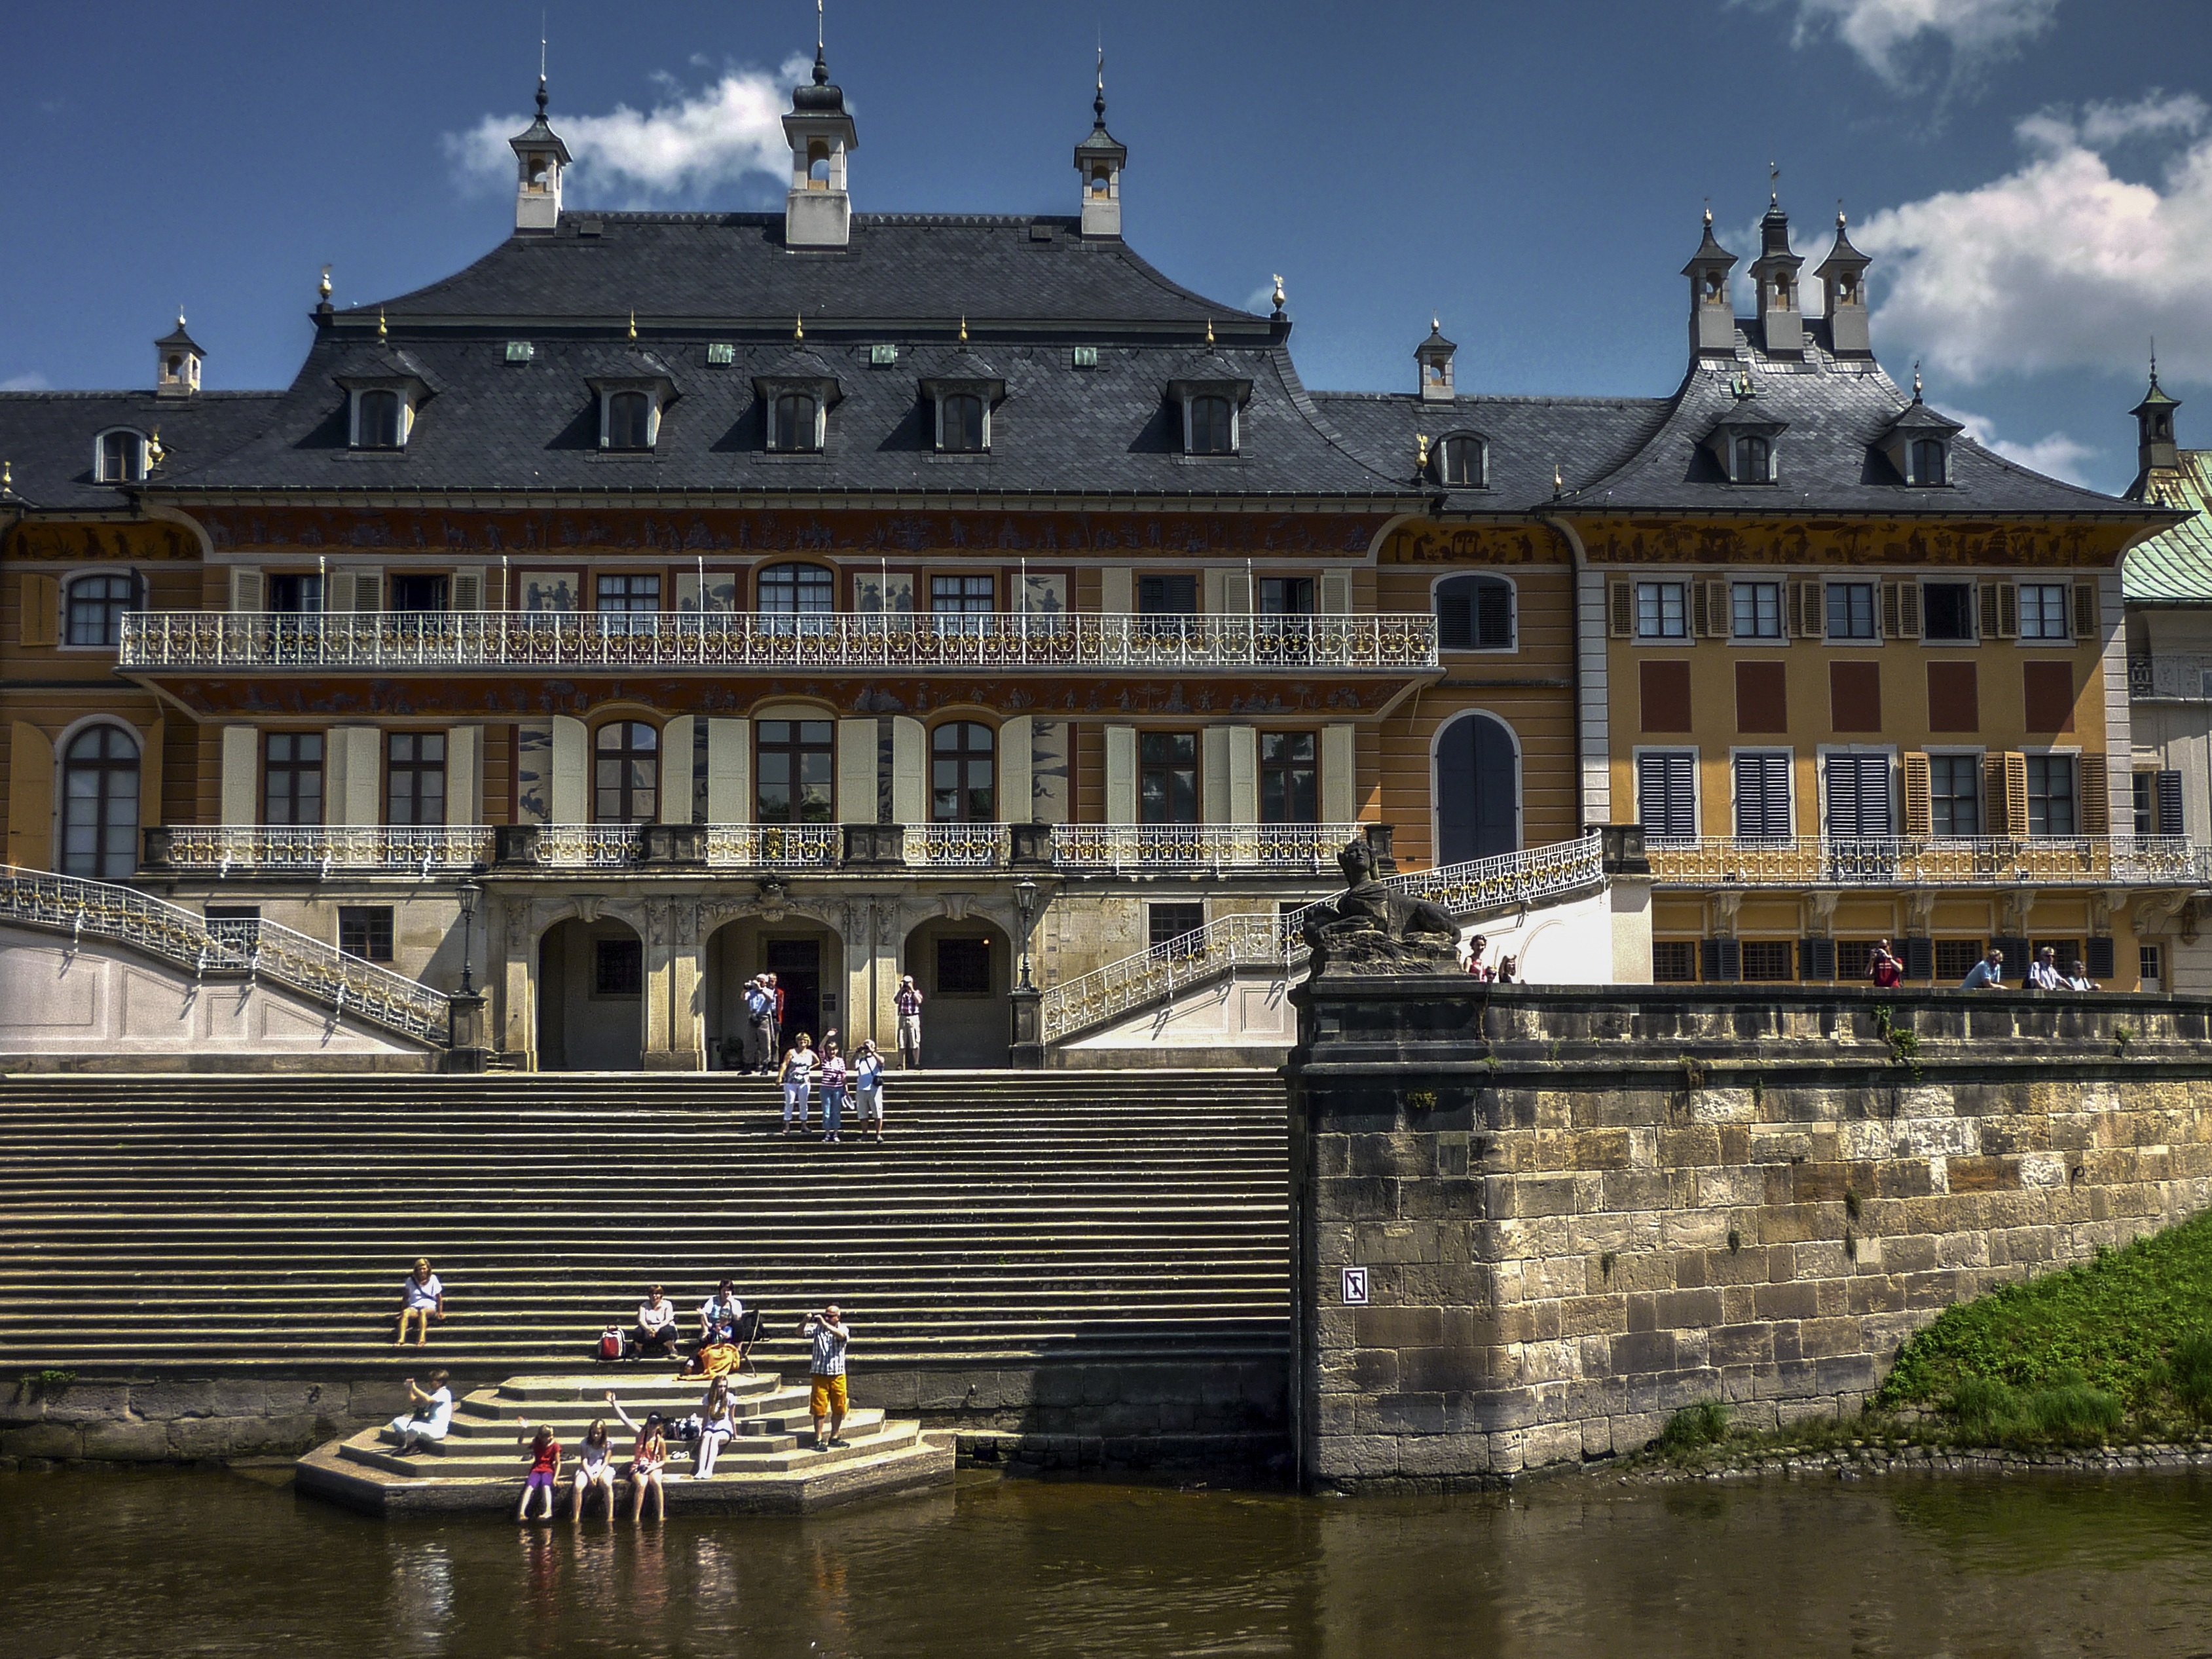
sky, boat, town, chateau, palace, river, canal, staircase, cityscape, summer, vehicle, castle, landmark, blue, tourism, waterway, terrace, dresden, pillnitz, terrace shores